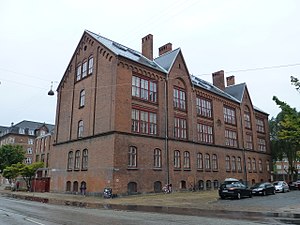
Vibenshus Skole
Vibenshus Skole.
Vibenshus Skole er en kommuneskole på Indre Østerbro i Københavns Kommune. Den har adresse Kertemindegade 10. Skolens historicistiske hovedbygning er opført 1890-92 i italiensk inspireret rundbuestil efter tegninger af stadsarkitekt Ludvig Fenger.